Dain Rauscher Wessels

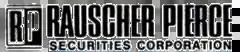
Rauscher Pierce logo c.1972

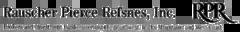
Rauscher Pierce Refsnes logo c.1983

In 1973, Dain, Kalman & Quail merged with Bosworth, Sullivan & Co., which itself was created through the merger of Bosworth, Chanute, Loughridge & Co. and Sullivan & Co. Following the merger, a new holding company, Inter-Regional Financial Group was formed to hold the two businesses as separate entities. In 1979 management decided to merge the two businesses creating one of the leading brokerage firms in the midwest, under the brand Dain Bosworth.